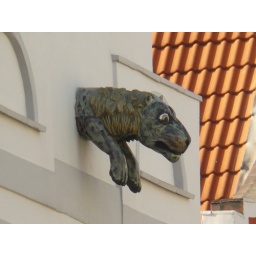
house lion in Wismar